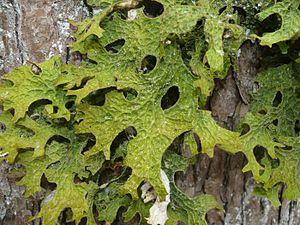
Les Lobariaceae sont une famille de champignons ascomycètes. Ce sont des cyanolichens, c'est-à-dire des champignons lichénisés généralement associés à des cyanobactéries ; si le symbionte primaire de certaines espèces est aujourd'hui parfois une algue verte, l'association avec une cyanobactérie serait ancestrale. Le thalle est typiquement foliacé et de grande taille. La famille compte environ 465 espèces réparties en 12 genres, représentés dans le monde entier, mais surtout dans les régions humides, tropicales et australes.
Les Peltigerales sont un ordre de champignons lichénisés dans la classe des Lecanoromycetes. Ce sont pour la plupart des lichens aux thalles foliacés, parfois de grande taille, certains étant encroûtants voire squamuleux. Tous les Lecanoromycetes dont les photobiontes sont des cyanobactéries appartiennent aux Peltigerales. L'ordre comporte actuellement 45 genres distribués en 7 familles, surtout représentées dans l'hémisphère nord, à l'exception des Lobariaceae.